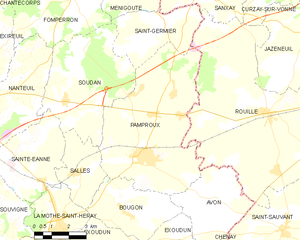
Carte des communes françaises Pamproux